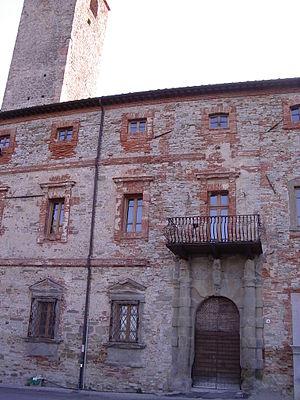
Palazzo Bourbon del Monte Santa Maria Tiberina , Ombrie, Italie
Monte Santa Maria Tiberina est une commune italienne d'environ 1 200 habitants, située dans la province de Pérouse, dans la région Ombrie, en Italie centrale.